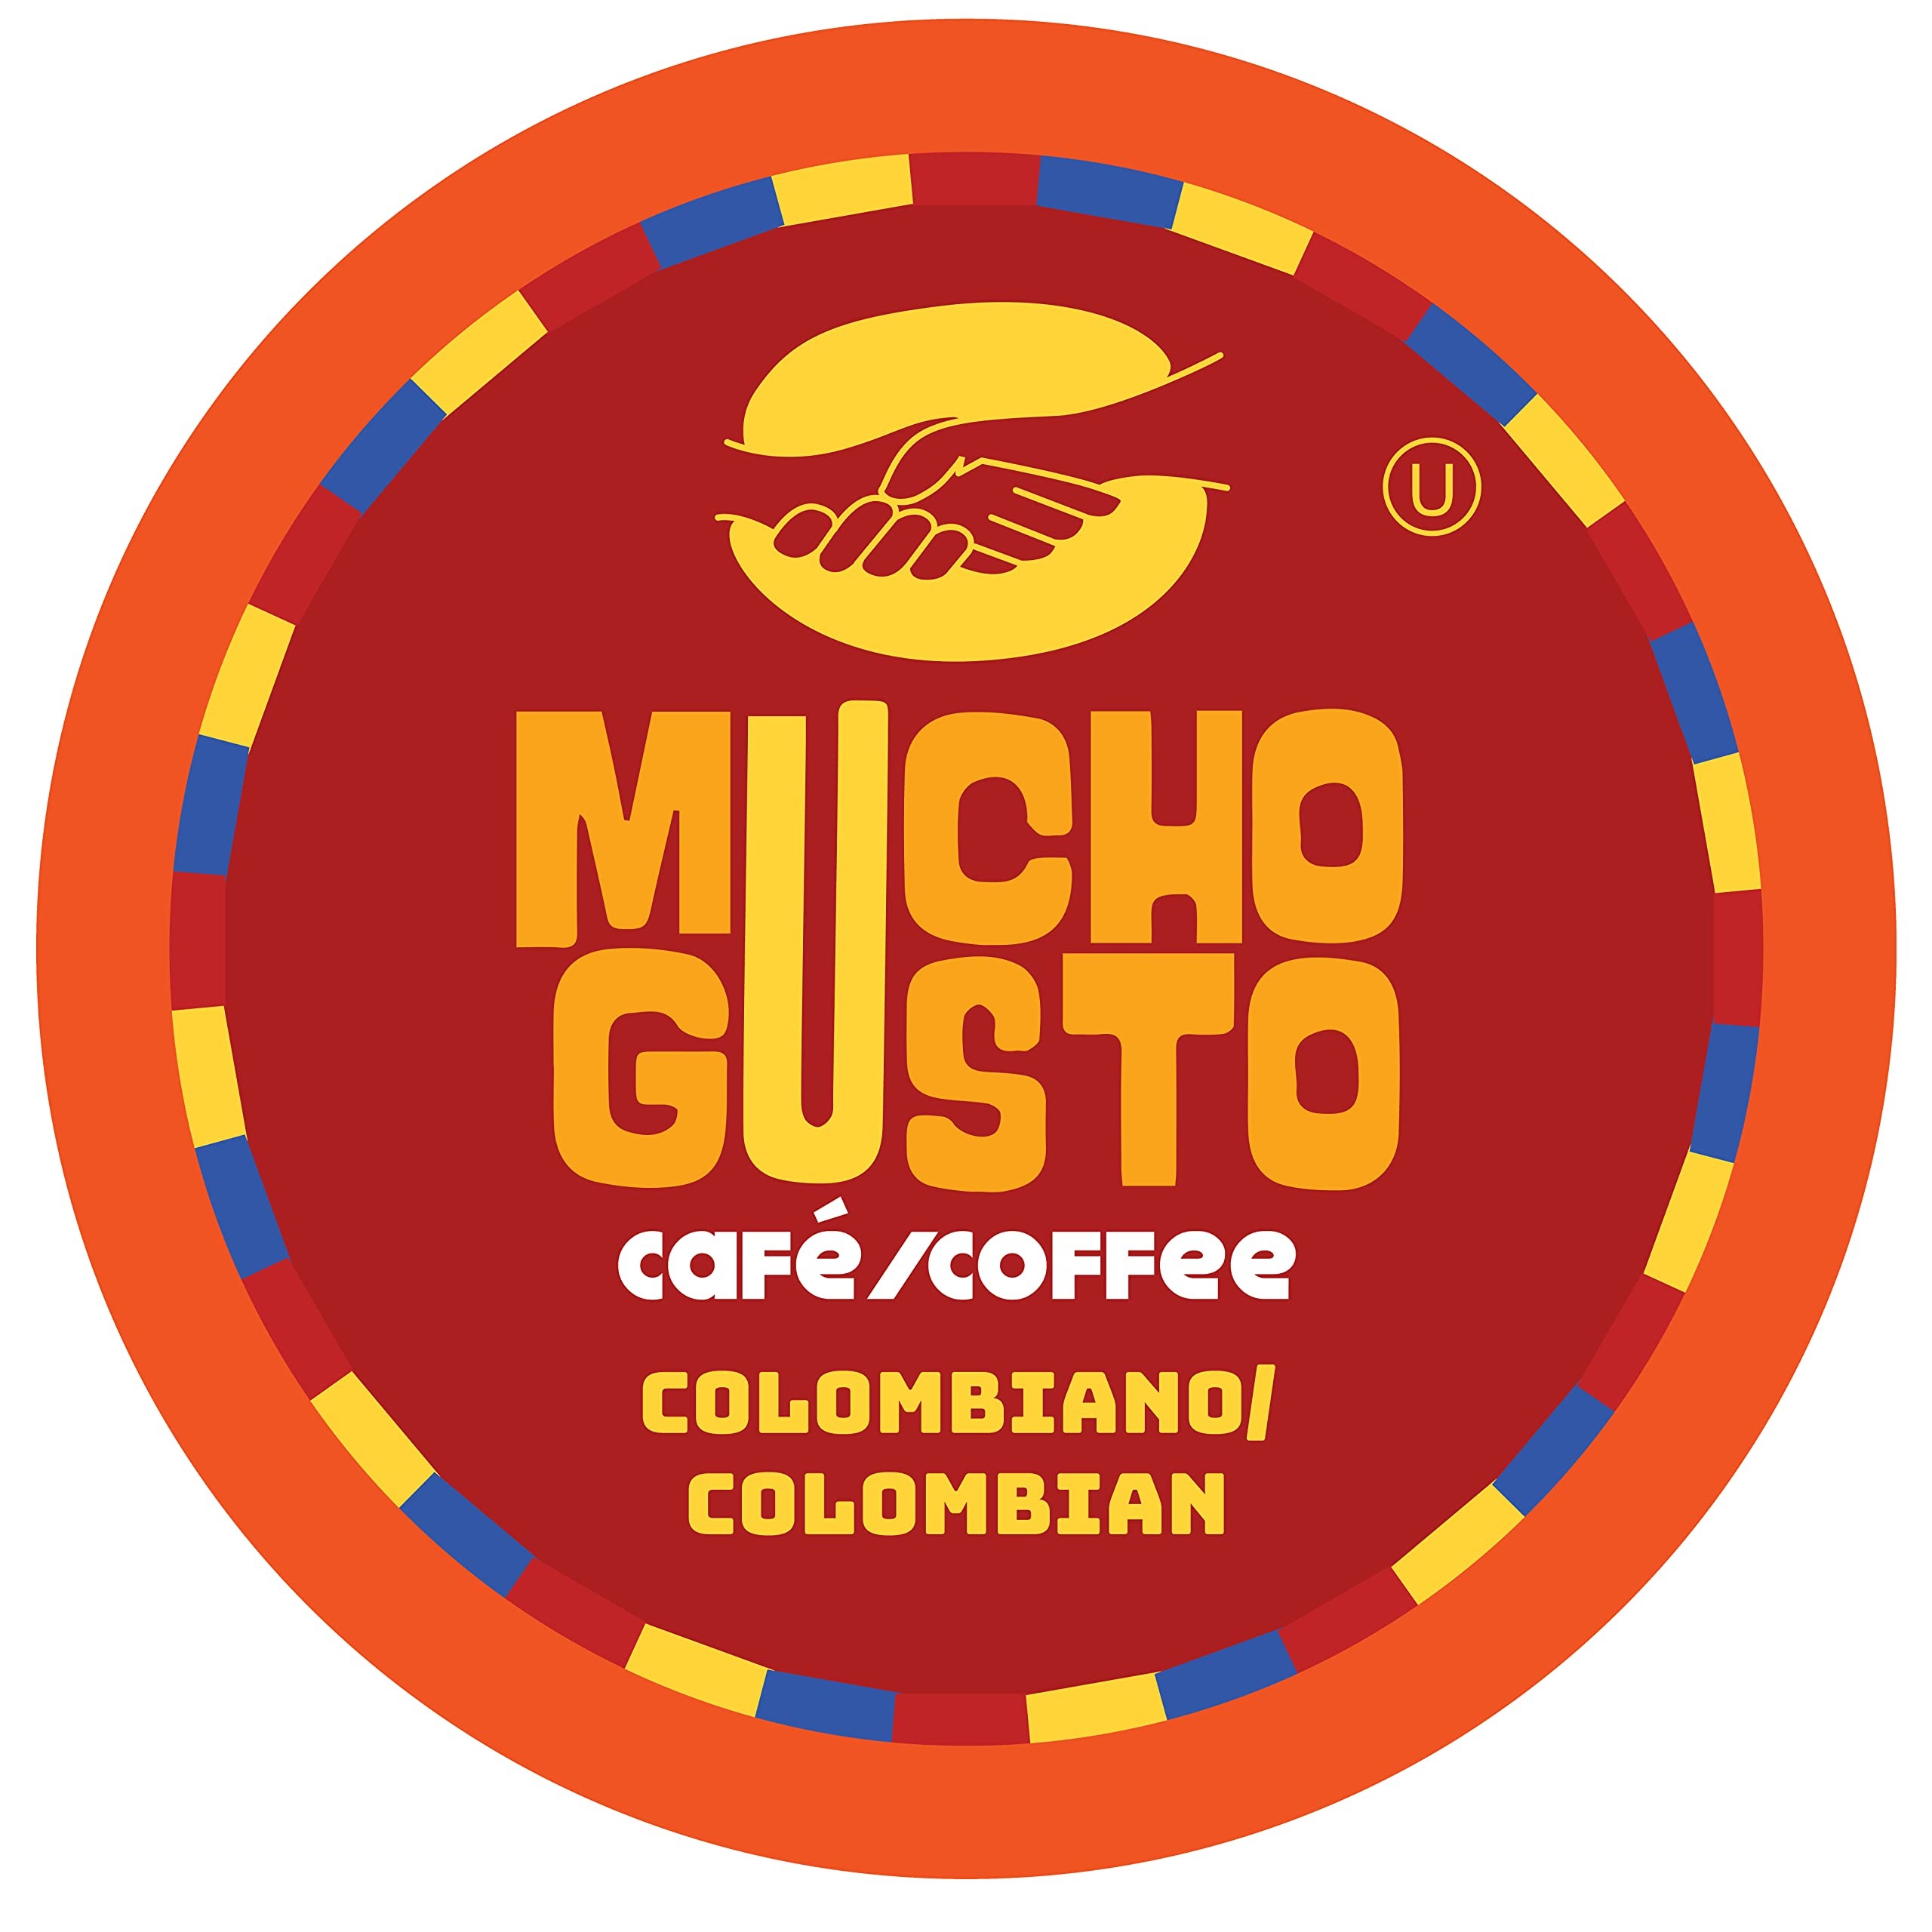
Item Name: Mucho Gusto Colombian Medium Coffee Pods, Compatible with K Cup Brewers Including 2.0, 40 Count (Pack of 1)
Bullet Point 1: Our Colombian roast is a craft coffee made with high quality beans. It is the perfect choice for delicate palates. You will love it if you spend the whole day with a cup of coffee in your hand./ Nuestro tueste colombiano está hecho de forma artesanal con granos de gran calidad. Es el café preferido de los paladares delicados. También te encantará si te gusta pasar todo el día con una tacita de café en la mano.
Bullet Point 2: 100% Arabica beans / Granos 100% arábica
Bullet Point 3: Compatible with Keurig 2.0 machines / Cápsulas compatibles con las cafeteras Keurig 2.1
Bullet Point 4: Compatible with K Cup Brewers. We are not affliated or endorsed by Keurig Green Mountain
Bullet Point 5: Gluten Free. Non GMO/ Sin gluten. No GMO (transgénica)
Value: 40.0
Unit: Count

Price: 23.92